Frederick IV of Denmark

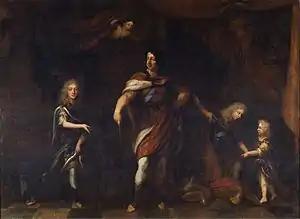
Crown-prince Frederick (IV), with his father in centre and his brothers Christian and Charles

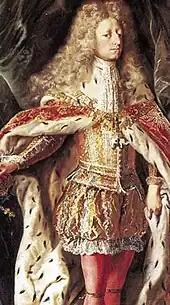
Frederick as king.

Frederick was born on 11 October 1671 at Copenhagen Castle as the eldest son of King Christian V and his spouse Charlotte Amalie of Hesse-Kassel. His grandfather King Frederick III had died a year and a half before he was born, and as the eldest son of the ruling King he was thus Crown Prince from birth. The newborn prince was baptised the same evening with the name Frederick by the royal confessor Hans Leth. The royal baptismal font, which has been used for the baptism of the royal children in Denmark ever since, was used for the first time at his christening.